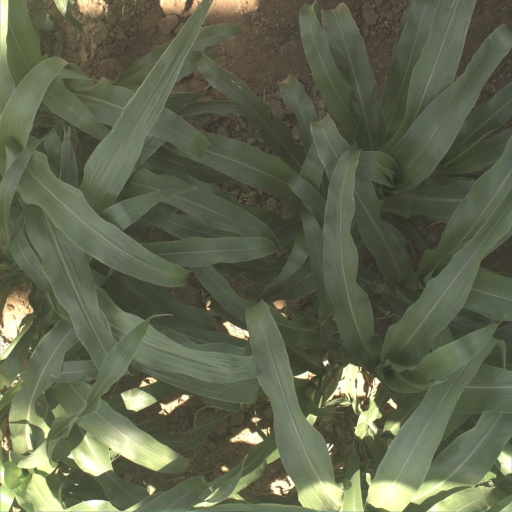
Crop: sorghum